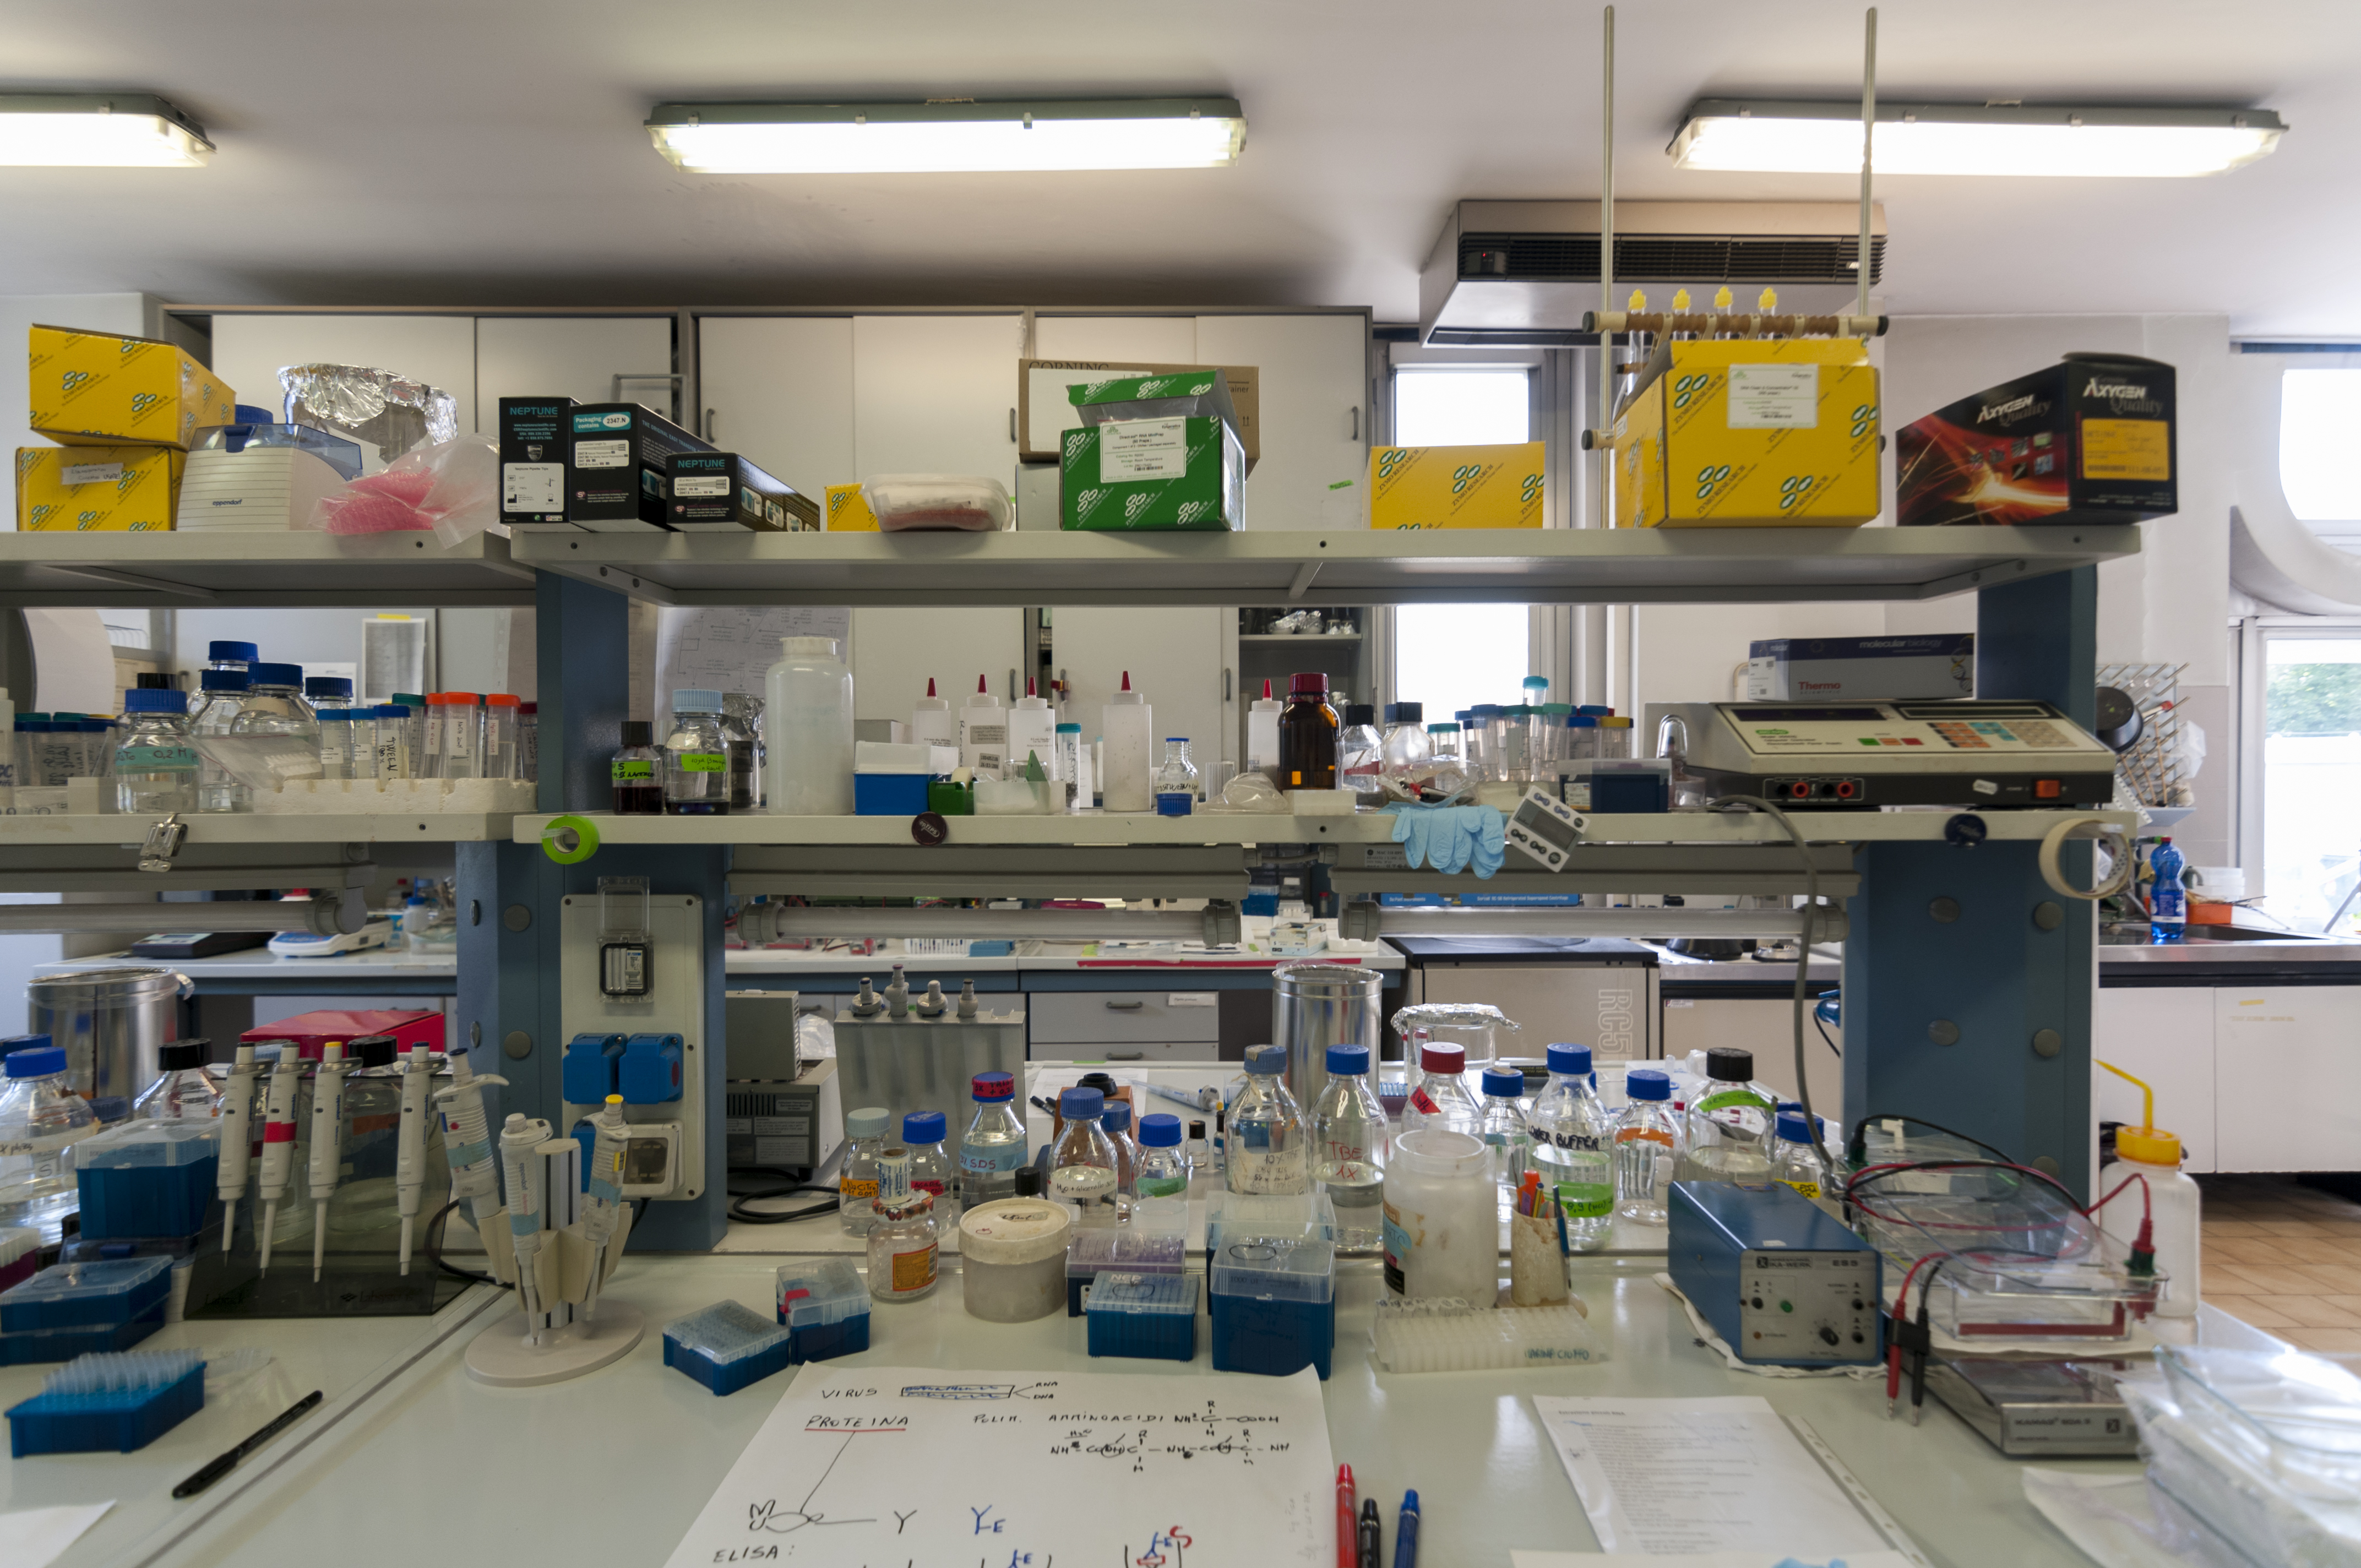
laboratory tools
Specialty: lab-equipment
Image credit: Uccio D'Agostino